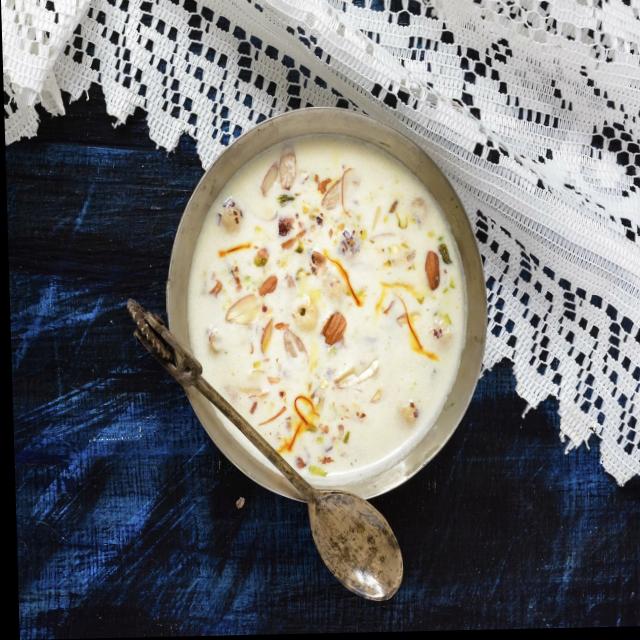
Dish: kheer